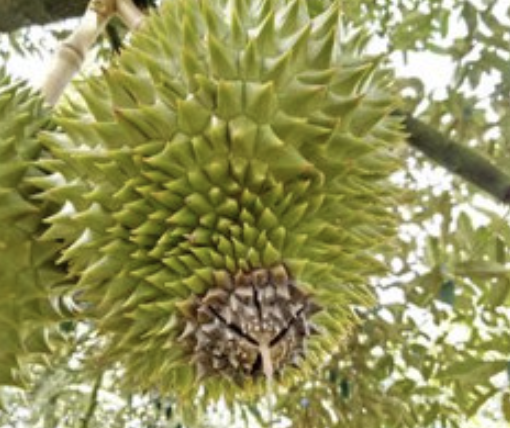
Label: fruit_rot